Russia at the FIFA World Cup

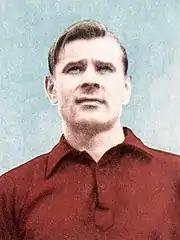
Goalkeeper Lev Yashin (here in 1966) participated in three World Cups. He is still Russia's record World Cup player.

Russia's top goalscorers at the FIFA World Cup, Valentin Ivanov and Oleg Salenko, have won a Golden Boot award each. Salenko is the only player who has ever scored five goals in a single World Cup match, and the only player to win the Golden Boot even though his team was eliminated in the group stage.